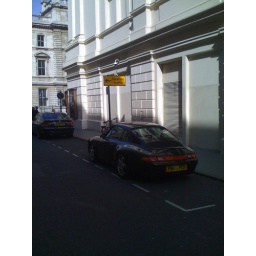
the first car like mine that I spotted in London....can't say I would like to drive it around the city.